George L. Rives

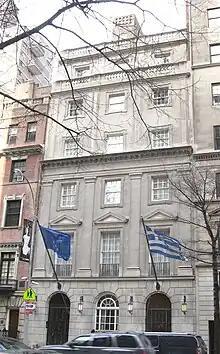
Former home of George L. Rives at 69 East 79th Street, Manhattan, today the Greek Consulate General

On May 21, 1873, Rives was married to Caroline Morris Kean (1849–1887). Caroline, daughter of Col. John Kean, granddaughter of Peter Philip James Kean, and great-granddaughter of Continental Congressman John Kean, was the sister of U.S. Senators John Kean and Hamilton Fish Kean.